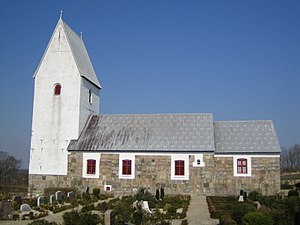
Møborg Kirke
Møborg Kirke
Fotografi af Møborg Kirke i Danmark
Møborg Kirke, beliggende på Møborg Bakkeø, er bygget af granitkvadre i første halvdel af 1100-tallet, og tårnet af mursten er siden tilføjet i 1509. Klokken fra samme år er støbt i Flensborg.